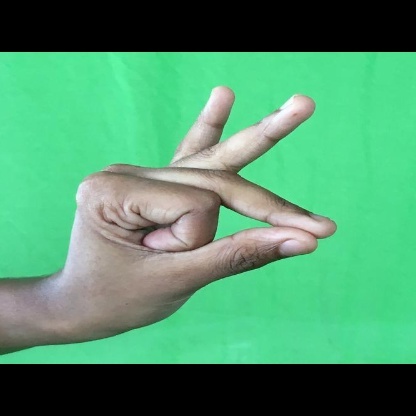
Mudra: Bramaram